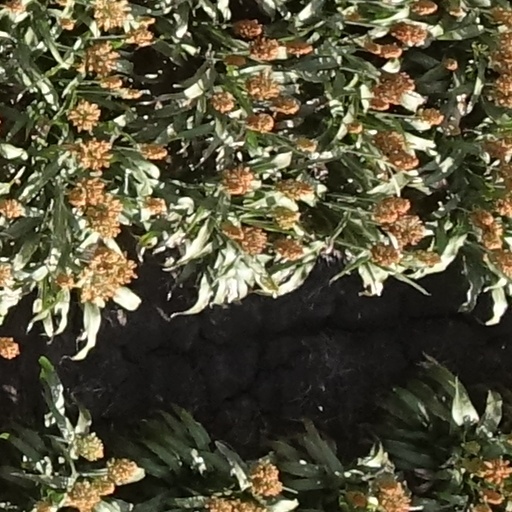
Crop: sorghum